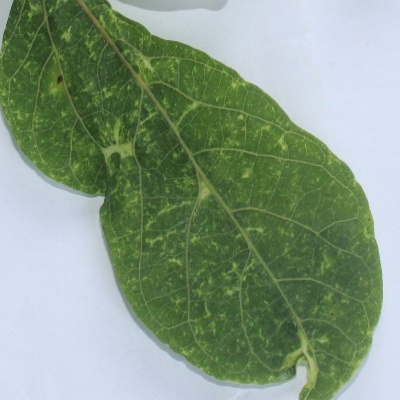
Crop: Cassava
Condition: mosaic